Jordan–Mexico relations

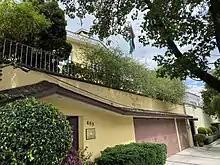
Embassy of Jordan in Mexico City

Both nations have signed several bilateral agreements such as a Memorandum of Understanding between Mexico's Secretariat of Tourism and Jordan's Ministry of Tourism and Antiquities (2014); Agreement of Technical Cooperation (2014); Agreement on Educational and Cultural Cooperation (2014); Memorandum of Understanding for the Establishment of a Mechanism of Consultation in Matters of Mutual Interest (2015); Memorandum of Understanding and Cooperation between both nations Diplomatic Institutions (2015); and a Memorandum of Understanding between the Mexican-Arab Chamber of Commerce and Industry (CAMIC) and the Jordanian Business Association (JBA) (2018).